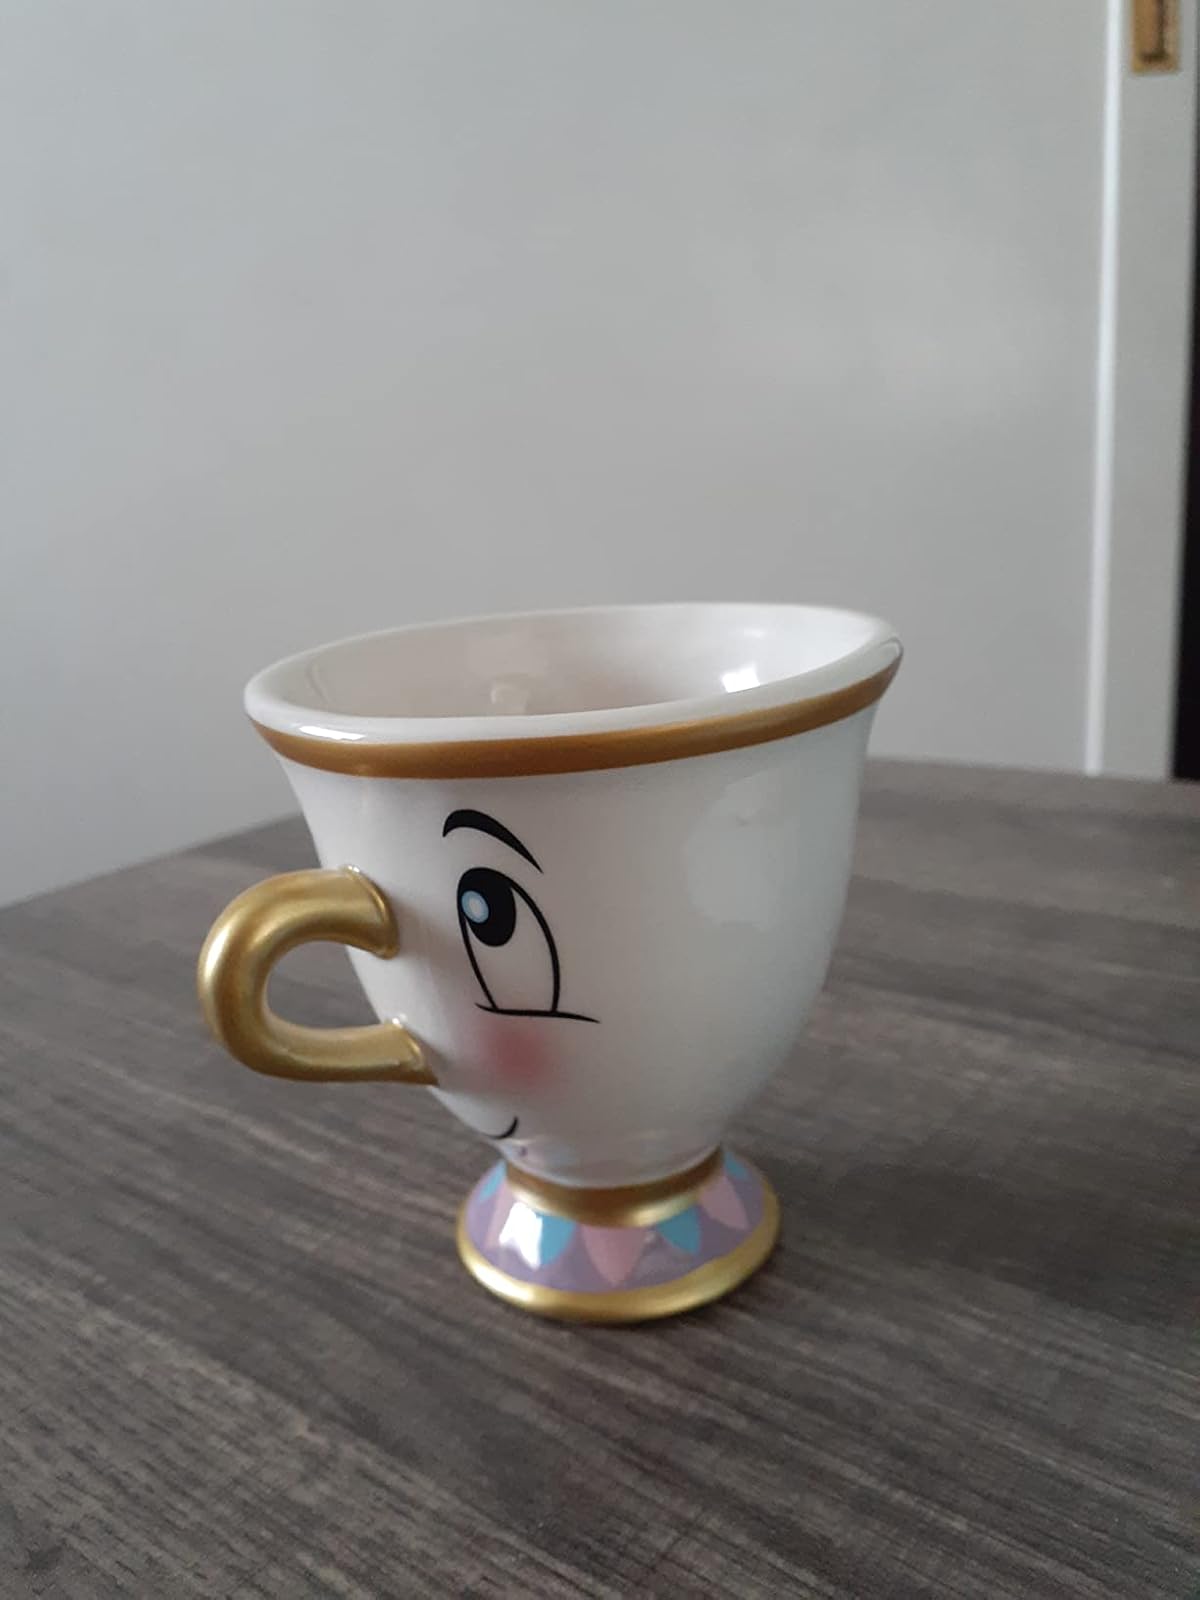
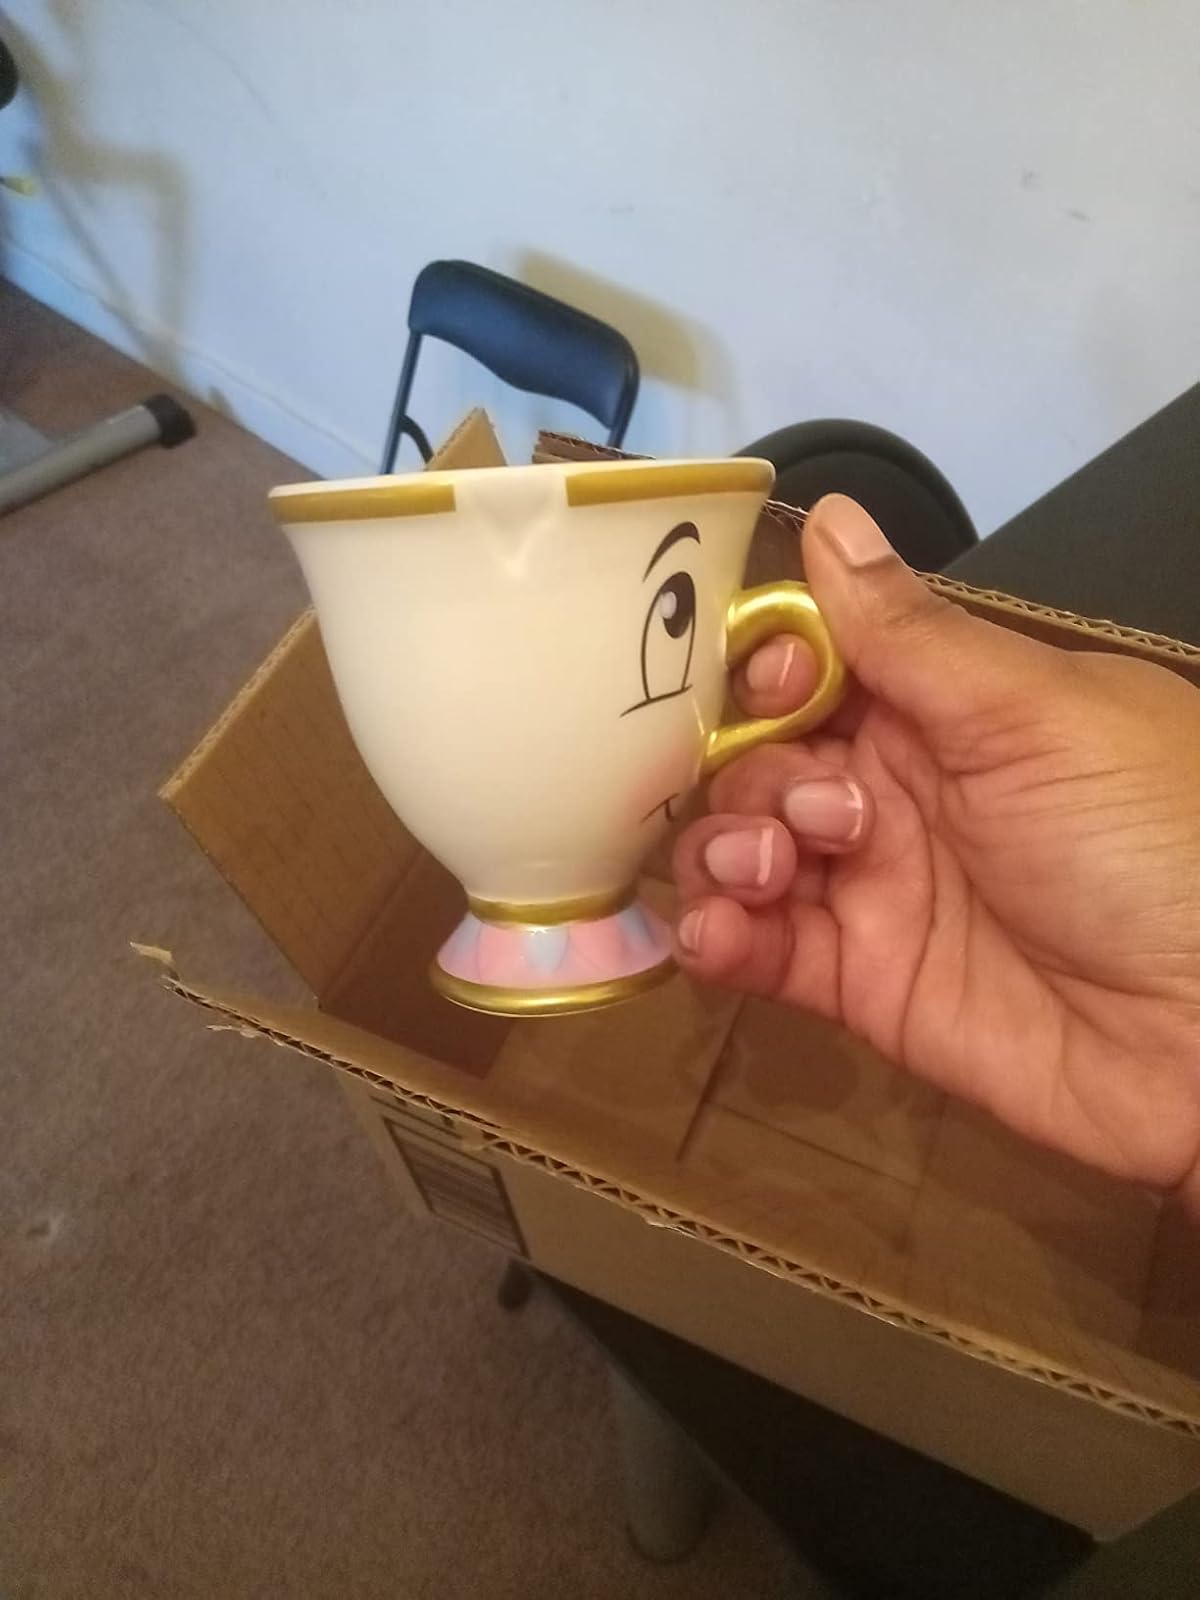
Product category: items_mug
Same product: yes